Larry Hardy (baseball)

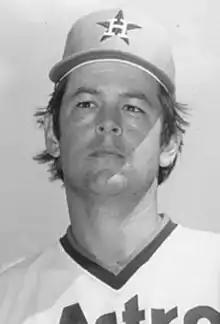
Hardy in 1976

Howard Lawrence Hardy (born January 10, 1948) is an American former pitcher, coach and manager in professional baseball. Hardy threw and batted right-handed, stood tall and weighed in his playing days.